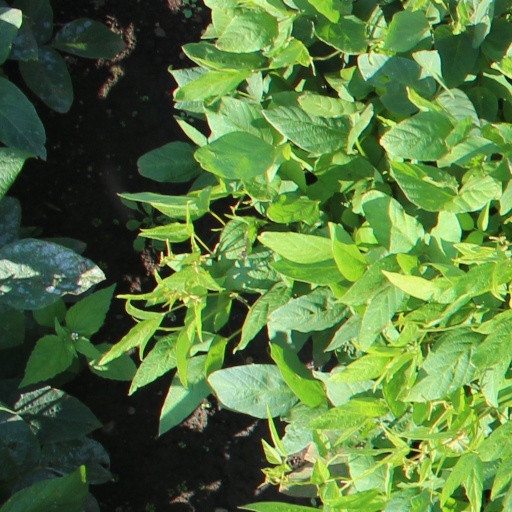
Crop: soybean